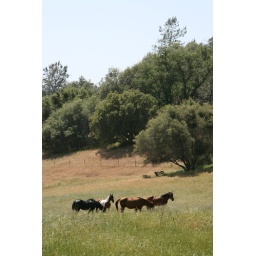
Curious horses in a big field